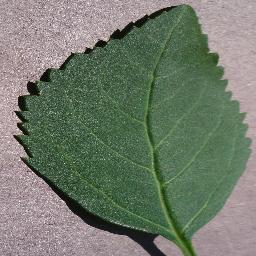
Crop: cherry
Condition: (including_sour)_healthy